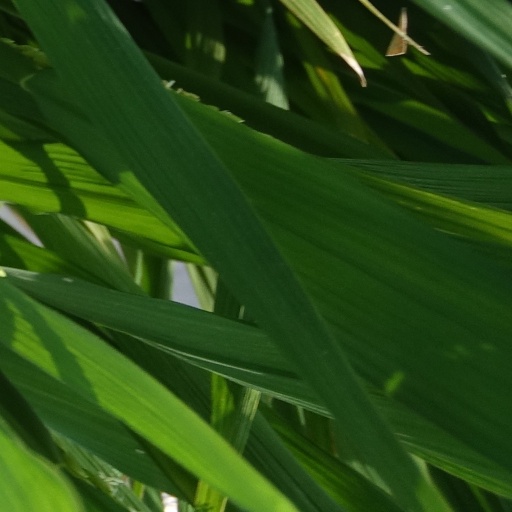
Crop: rice